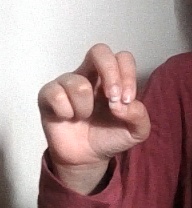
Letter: gaaf